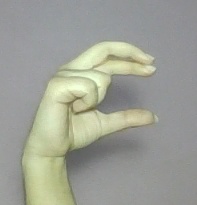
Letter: thal